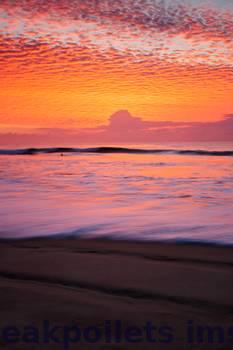
Label: Watermark